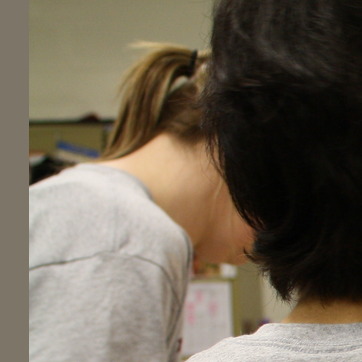
Material: skin